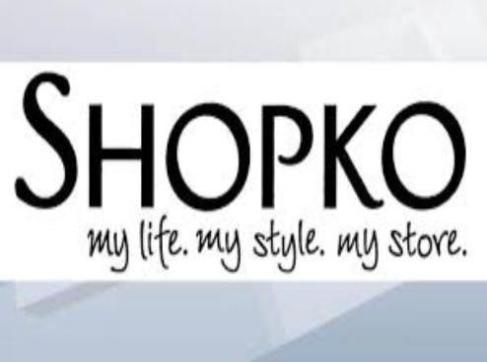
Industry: Others